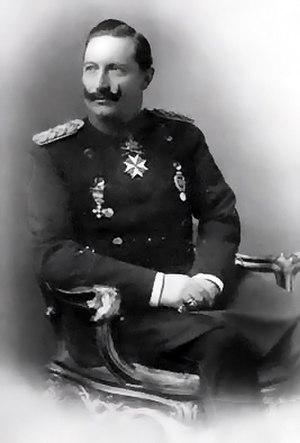
La Triplice est le nom donné à la Triple alliance conclue entre l'Empire allemand, la Double monarchie austro-hongroise et le royaume d'Italie de 1882 à 1914.
Victoria Adélaïde Marie Louise du Royaume-Uni, princesse royale de Grande-Bretagne et d'Irlande puis, par son mariage, reine de Prusse et impératrice allemande, est née le 21 novembre 1840 au palais de Buckingham, à Londres, et morte le 5 août 1901 à Friedrichshof, en Allemagne. Fille aînée de la reine Victoria du Royaume-Uni et du prince Albert, elle est impératrice allemande et reine de Prusse durant les 99 jours de règne de son époux, Frédéric III.
Theobald Theodor Friedrich Alfred von Bethmann Hollweg est un homme d'État allemand durant la période de l'Empire allemand.
L'alliance franco-russe était d'abord un accord de coopération militaire signé entre la France et l'Empire russe qui fut en vigueur de 1892 à 1917.
L'Empire allemand est le régime politique de l'Allemagne de 1871 à 1918. État-nation historique de l'Allemagne, l'Empire allemand est une monarchie parlementaire autoritaire avec une organisation territoriale fédérale.
Marguerite Béatrice Théodora de Hohenzollern, princesse de Prusse et d’Allemagne, par son mariage, landgravine de Hesse-Cassel puis reine de Finlande, est née le 22 avril 1872 à Potsdam, en Prusse, et est décédée à Kronberg im Taunus, en Hesse, le 22 janvier 1954. Fille du Kaiser Frédéric III d’Allemagne et épouse du landgrave Frédéric-Charles de Hesse-Cassel, c’est une princesse allemande élevée au rang de reine de Finlande durant les dernières semaines de la Première Guerre mondiale.
La descendance de la reine Victoria désigne l'ensemble des personnes ayant pour ancêtres Victoria du Royaume-Uni et son mari le prince consort Albert de Saxe-Cobourg-Gotha.
Saint-Privat-la-Montagne est une commune française située dans le département de la Moselle, en région Grand Est.
La moustache en croc est une moustache très relevée faisant penser à une paire d'antennes. Elle peut être considérée comme un réel ornement. Elle est souvent associée à Salvador Dalí et est l'expression de son excentricité, ce qui fait qu'elle est souvent appelée moustache de Dali. Le propriétaire d'une telle parure entend démontrer son extravagance ; or les excentriques se refusent à imiter les autres, aussi brillants soient-ils. C'est pourtant ce que fit Dali en choisissant d'arborer une moustache en croc, attribut du grand Maître Espagnol Diego Velasquez.